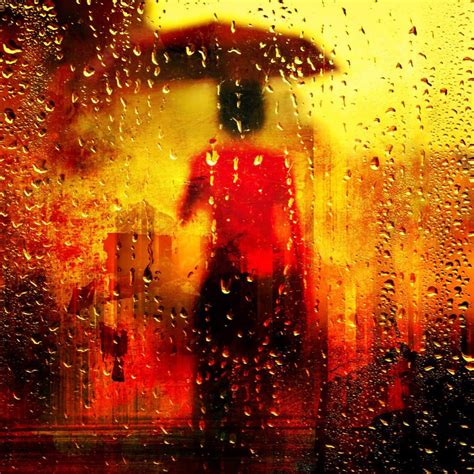
Weather: rain or strom